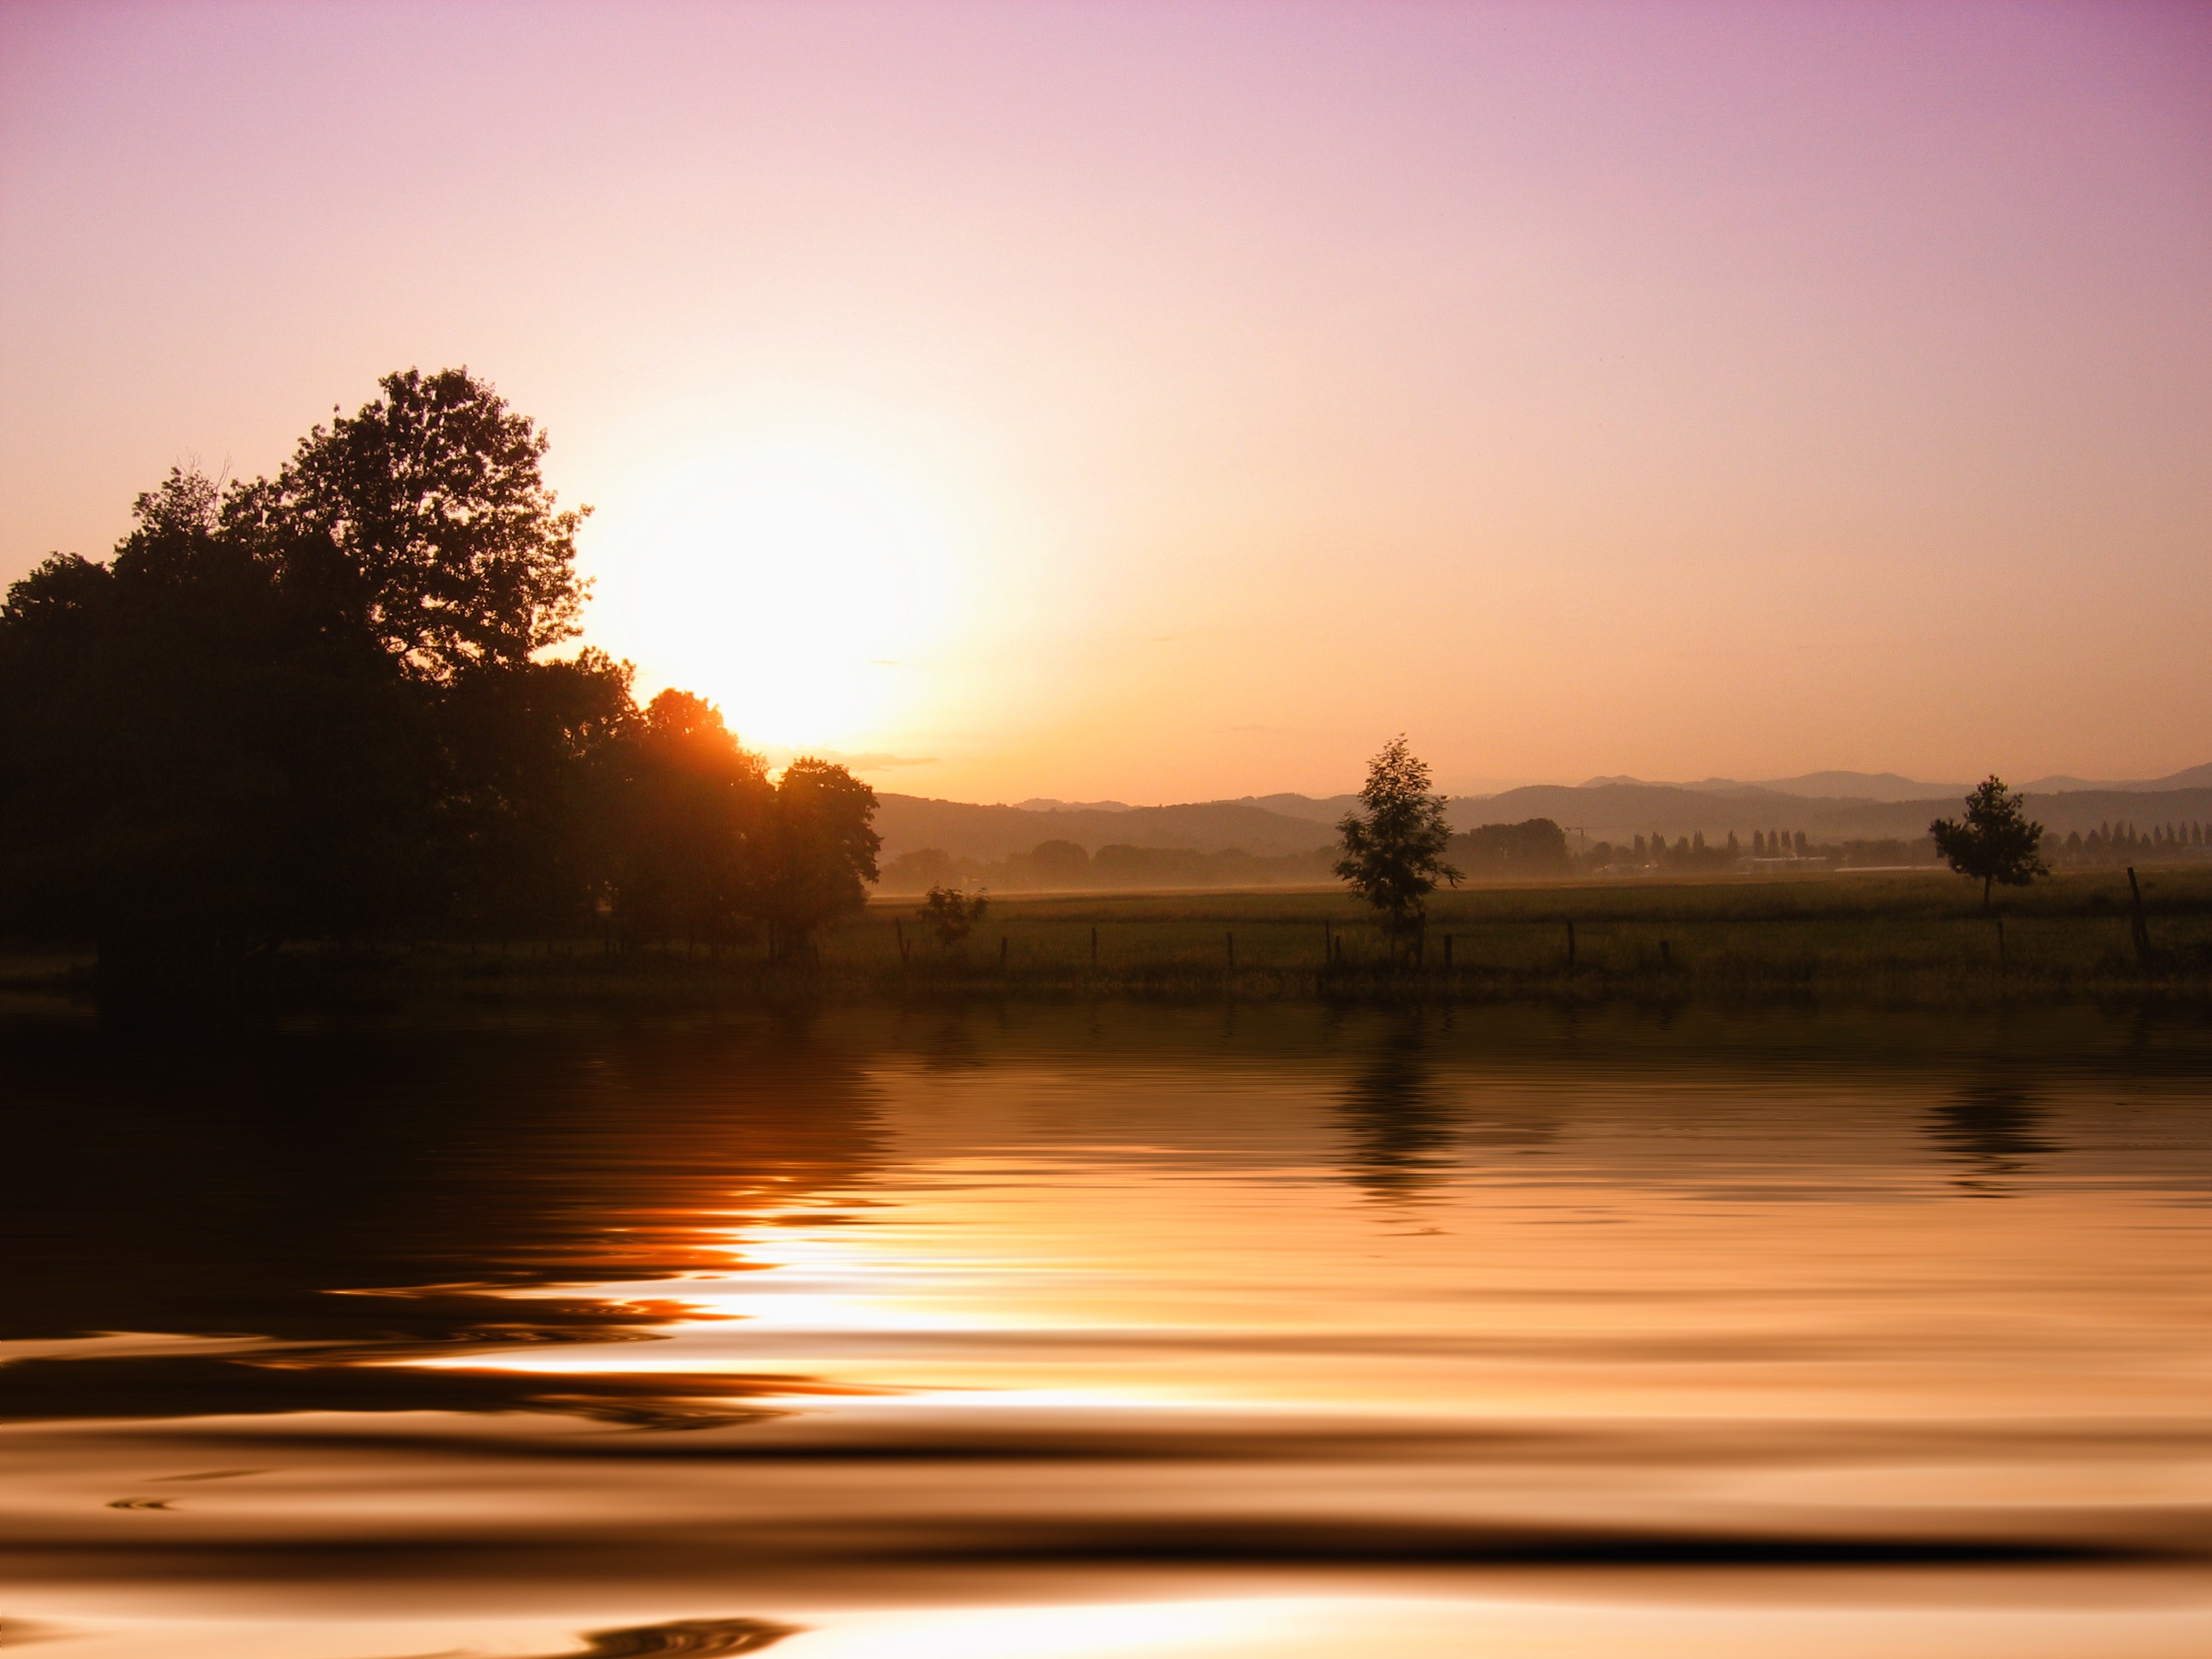
landscape, tree, water, sun, fog, sunrise, sunset, sunlight, morning, wave, lake, dawn, atmosphere, dusk, bush, evening, reflection, shrubs, mood, mirroring, hedge, temperature, afterglow, atmospheric phenomenon, red sky at morning